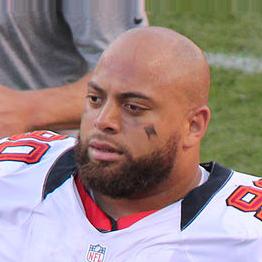
Age: 24